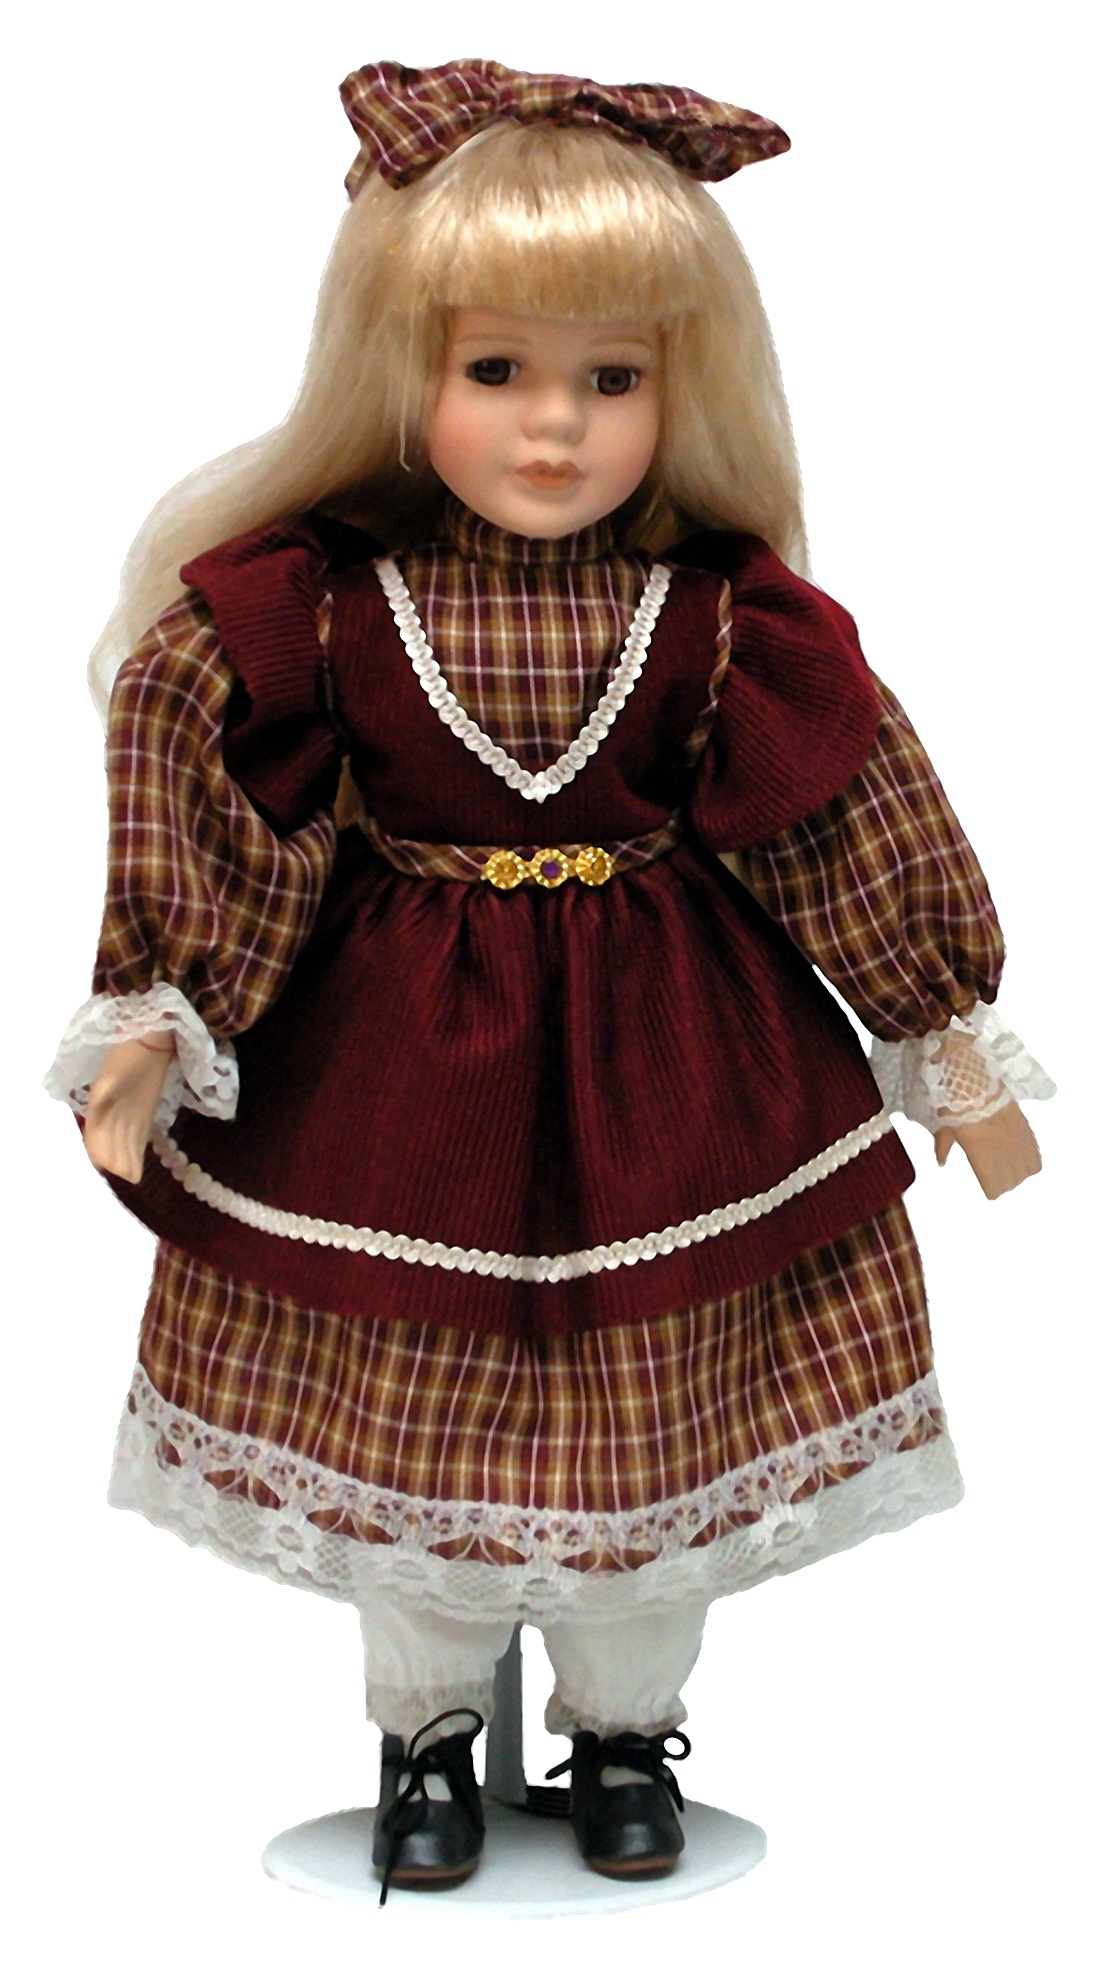
clothing, toy, doll, porcelain doll, old toy, costume design